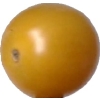
Label: tomato_cherry_yellow